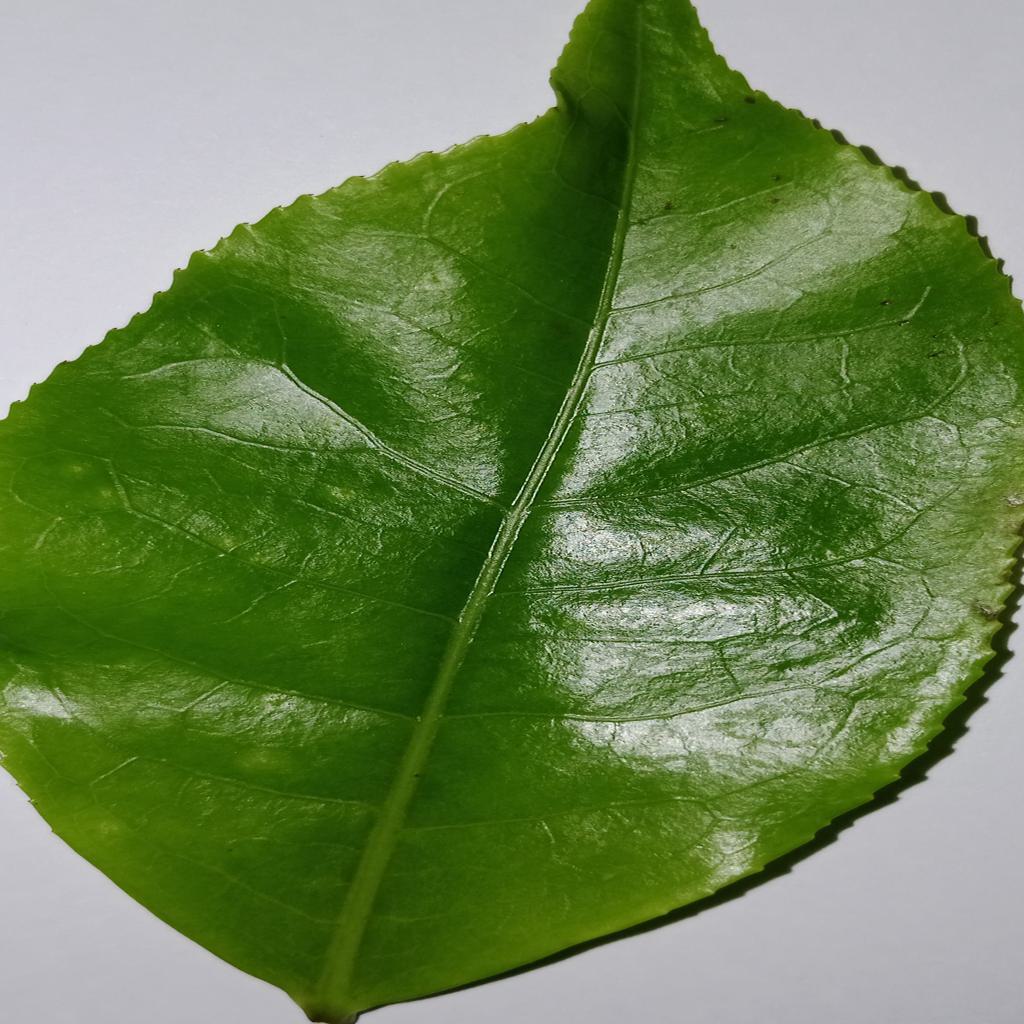
Label: Healthy